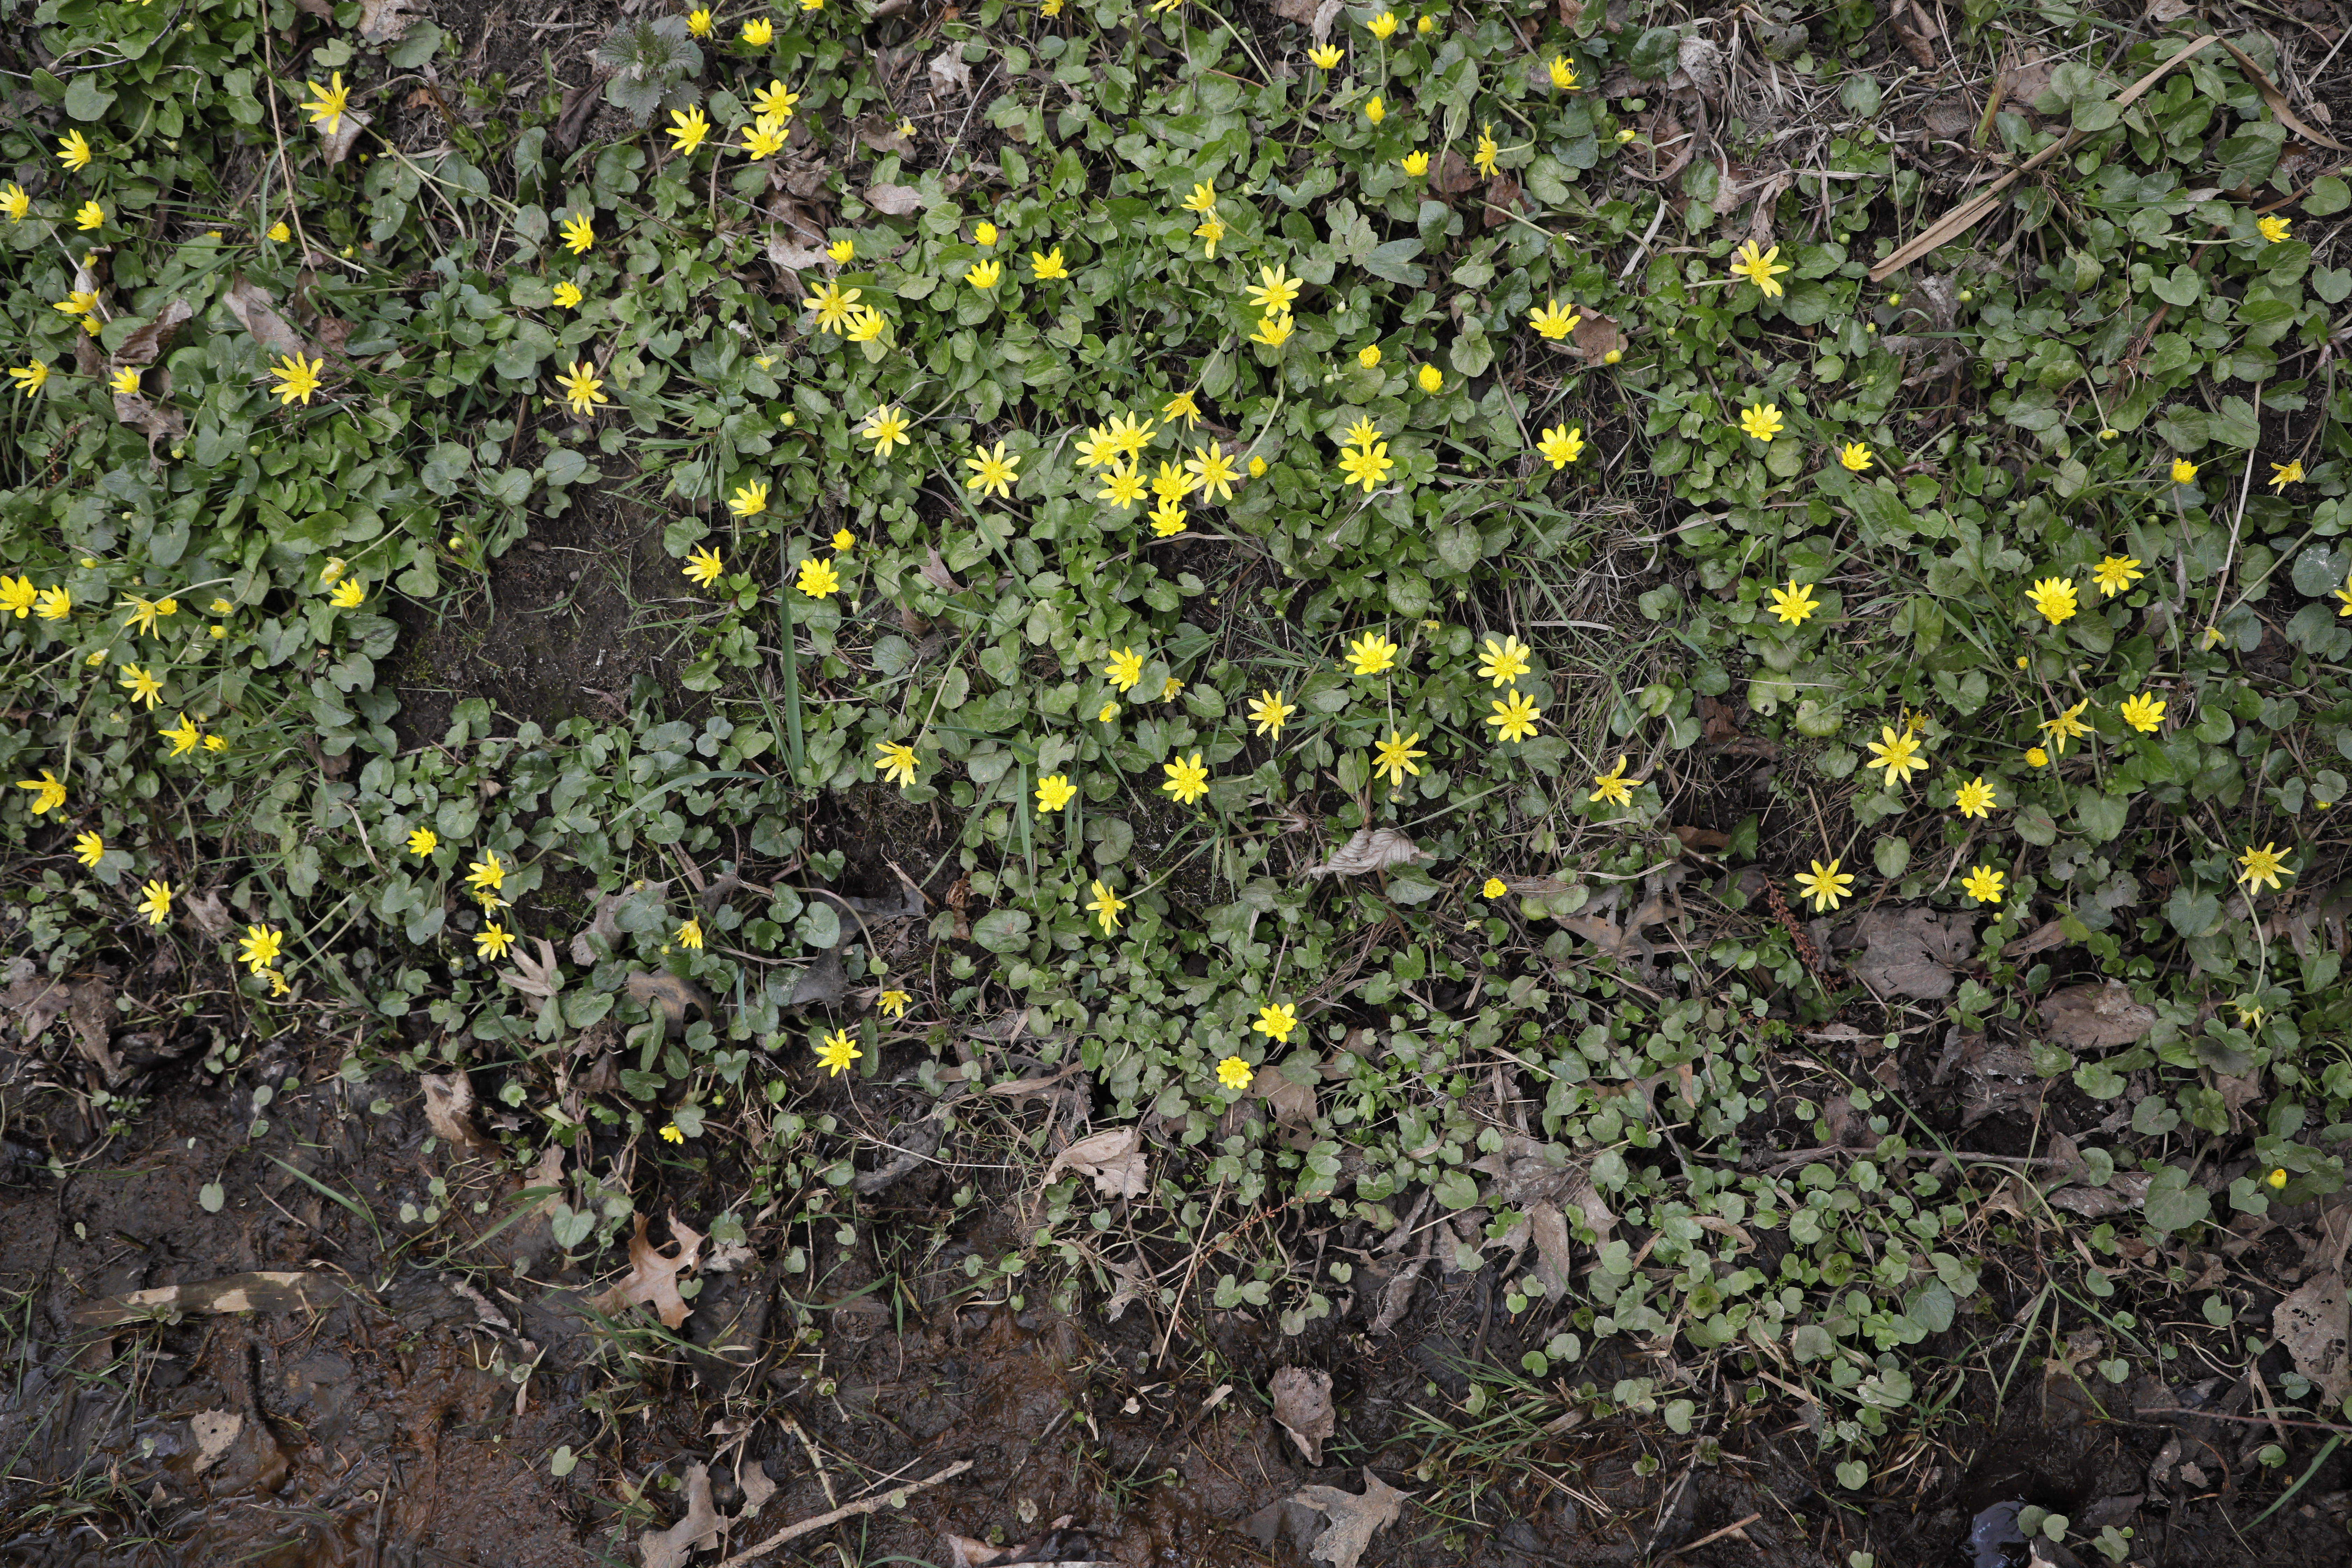
Plant species: Ficaria verna